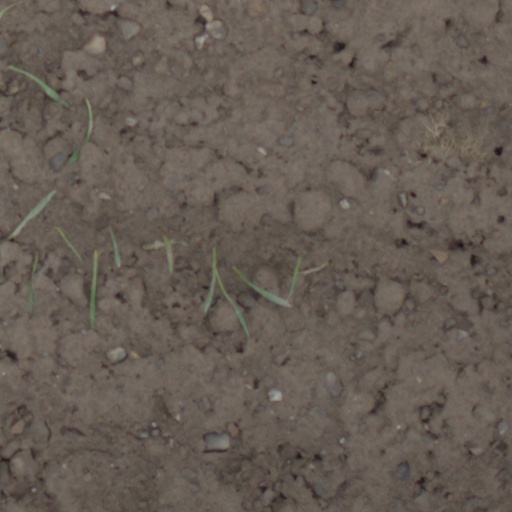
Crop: wheat